Dell XPS

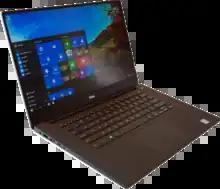
Dell XPS 15

This XPS was released in the summer of 2011 and is a 14-inch HD WLED screen with a resolution of up to 1366×768 (touch screen iCESs optional) bundled in Intel Core i3-360M processor (2.4 GHz, 2Core/4Threads, 3M cache), 4 GiB 1333 MHz DDR3 SDRAM. Its base price at release is $USD 999 and comes with i3 360 m . it can be customized up to the Intel core i7 740Qm. It is equipped with a 2011 4 GiB NVIDIA GeForce GT 420M Graphics (for Core-i5 processors) and GT 425M (for Core-i7 processors). It can also be customized with up to 8 GiB of DDR3 memory. The computer can either have a 500 GB 7200 RPM SATA hard drive, or a 256 GB solid state drive. This laptop has a sleek anodized aluminum LCD back cover. It also had the World's first camera with Hi-Definition Video Streaming with Skype (2.0MP, H.264 Camera), JBL 2.0 Speakers with Waves MaxxAudio v3.0 enhancement for a 6-Way audio performance, Biometric – Fast -access facial recognition system.